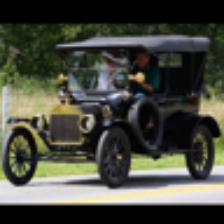
Label: NonHuman